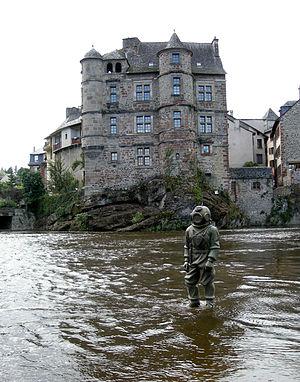
Vieux-Palais et statue de scaphandrier à Espalion (Aveyron)
Espalion est une commune française située dans le nord du département de l'Aveyron, en région Occitanie.
Le palais de justice d'Espalion, également appelé Vieux Palais, est un ancien palais de justice situé à Espalion, en France.